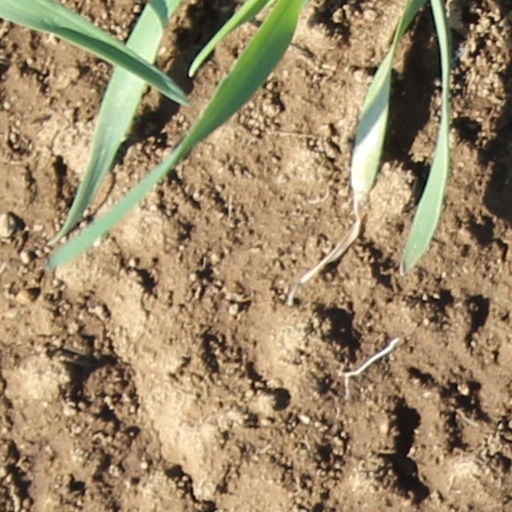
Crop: wheat